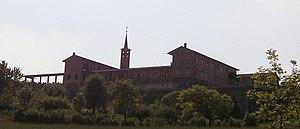
Monastère des soeurs clarisses, a Vicoforte (Italie)